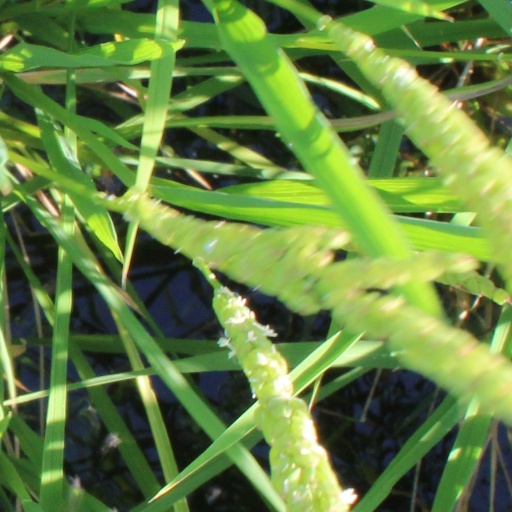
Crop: rice